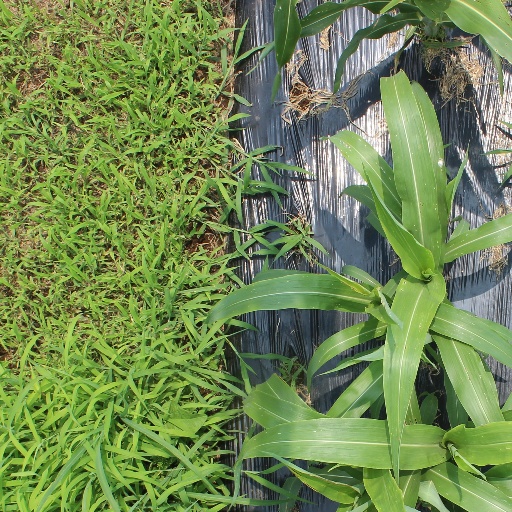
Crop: sorghum